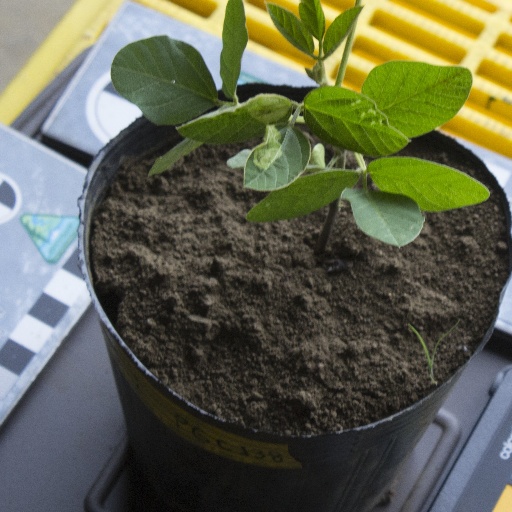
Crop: soybean